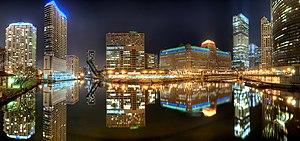
Wolf Point est un quartier situé à l'emplacement de la confluence des branches nord, sud et principale de la rivière Chicago dans les secteurs de Near North Side, du Loop et de Near West Side dans le centre de la ville de Chicago, dans l'État de l'Illinois. Le quartier est connu pour abriter des immeubles de bureaux, des bâtiments administratifs, le Merchandise Mart, le siège du Chicago Sun-Times, le Main Post Office de Chicago, et la gare ferroviaire Metra de l'Ogilvie Transportation Center. Globalement, on peut dire qu'il s'agit d'un quartier tertiaire mêlant bureaux administratifs et commerciaux, bâtiments résidentiels.
Un « plan-lumière », notion récente, est un plan d’organisation et de mise en place de l’éclairage d’un site touristique, d'un territoire urbanisé - quartiers, villages, villes, métropoles… - ou d’une zone d’activité.